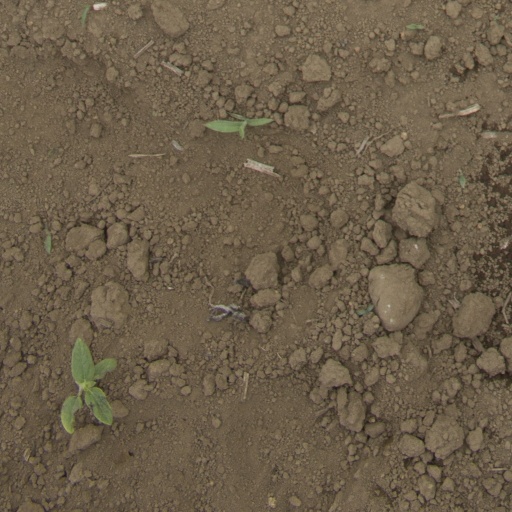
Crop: Jerusalem artichoke